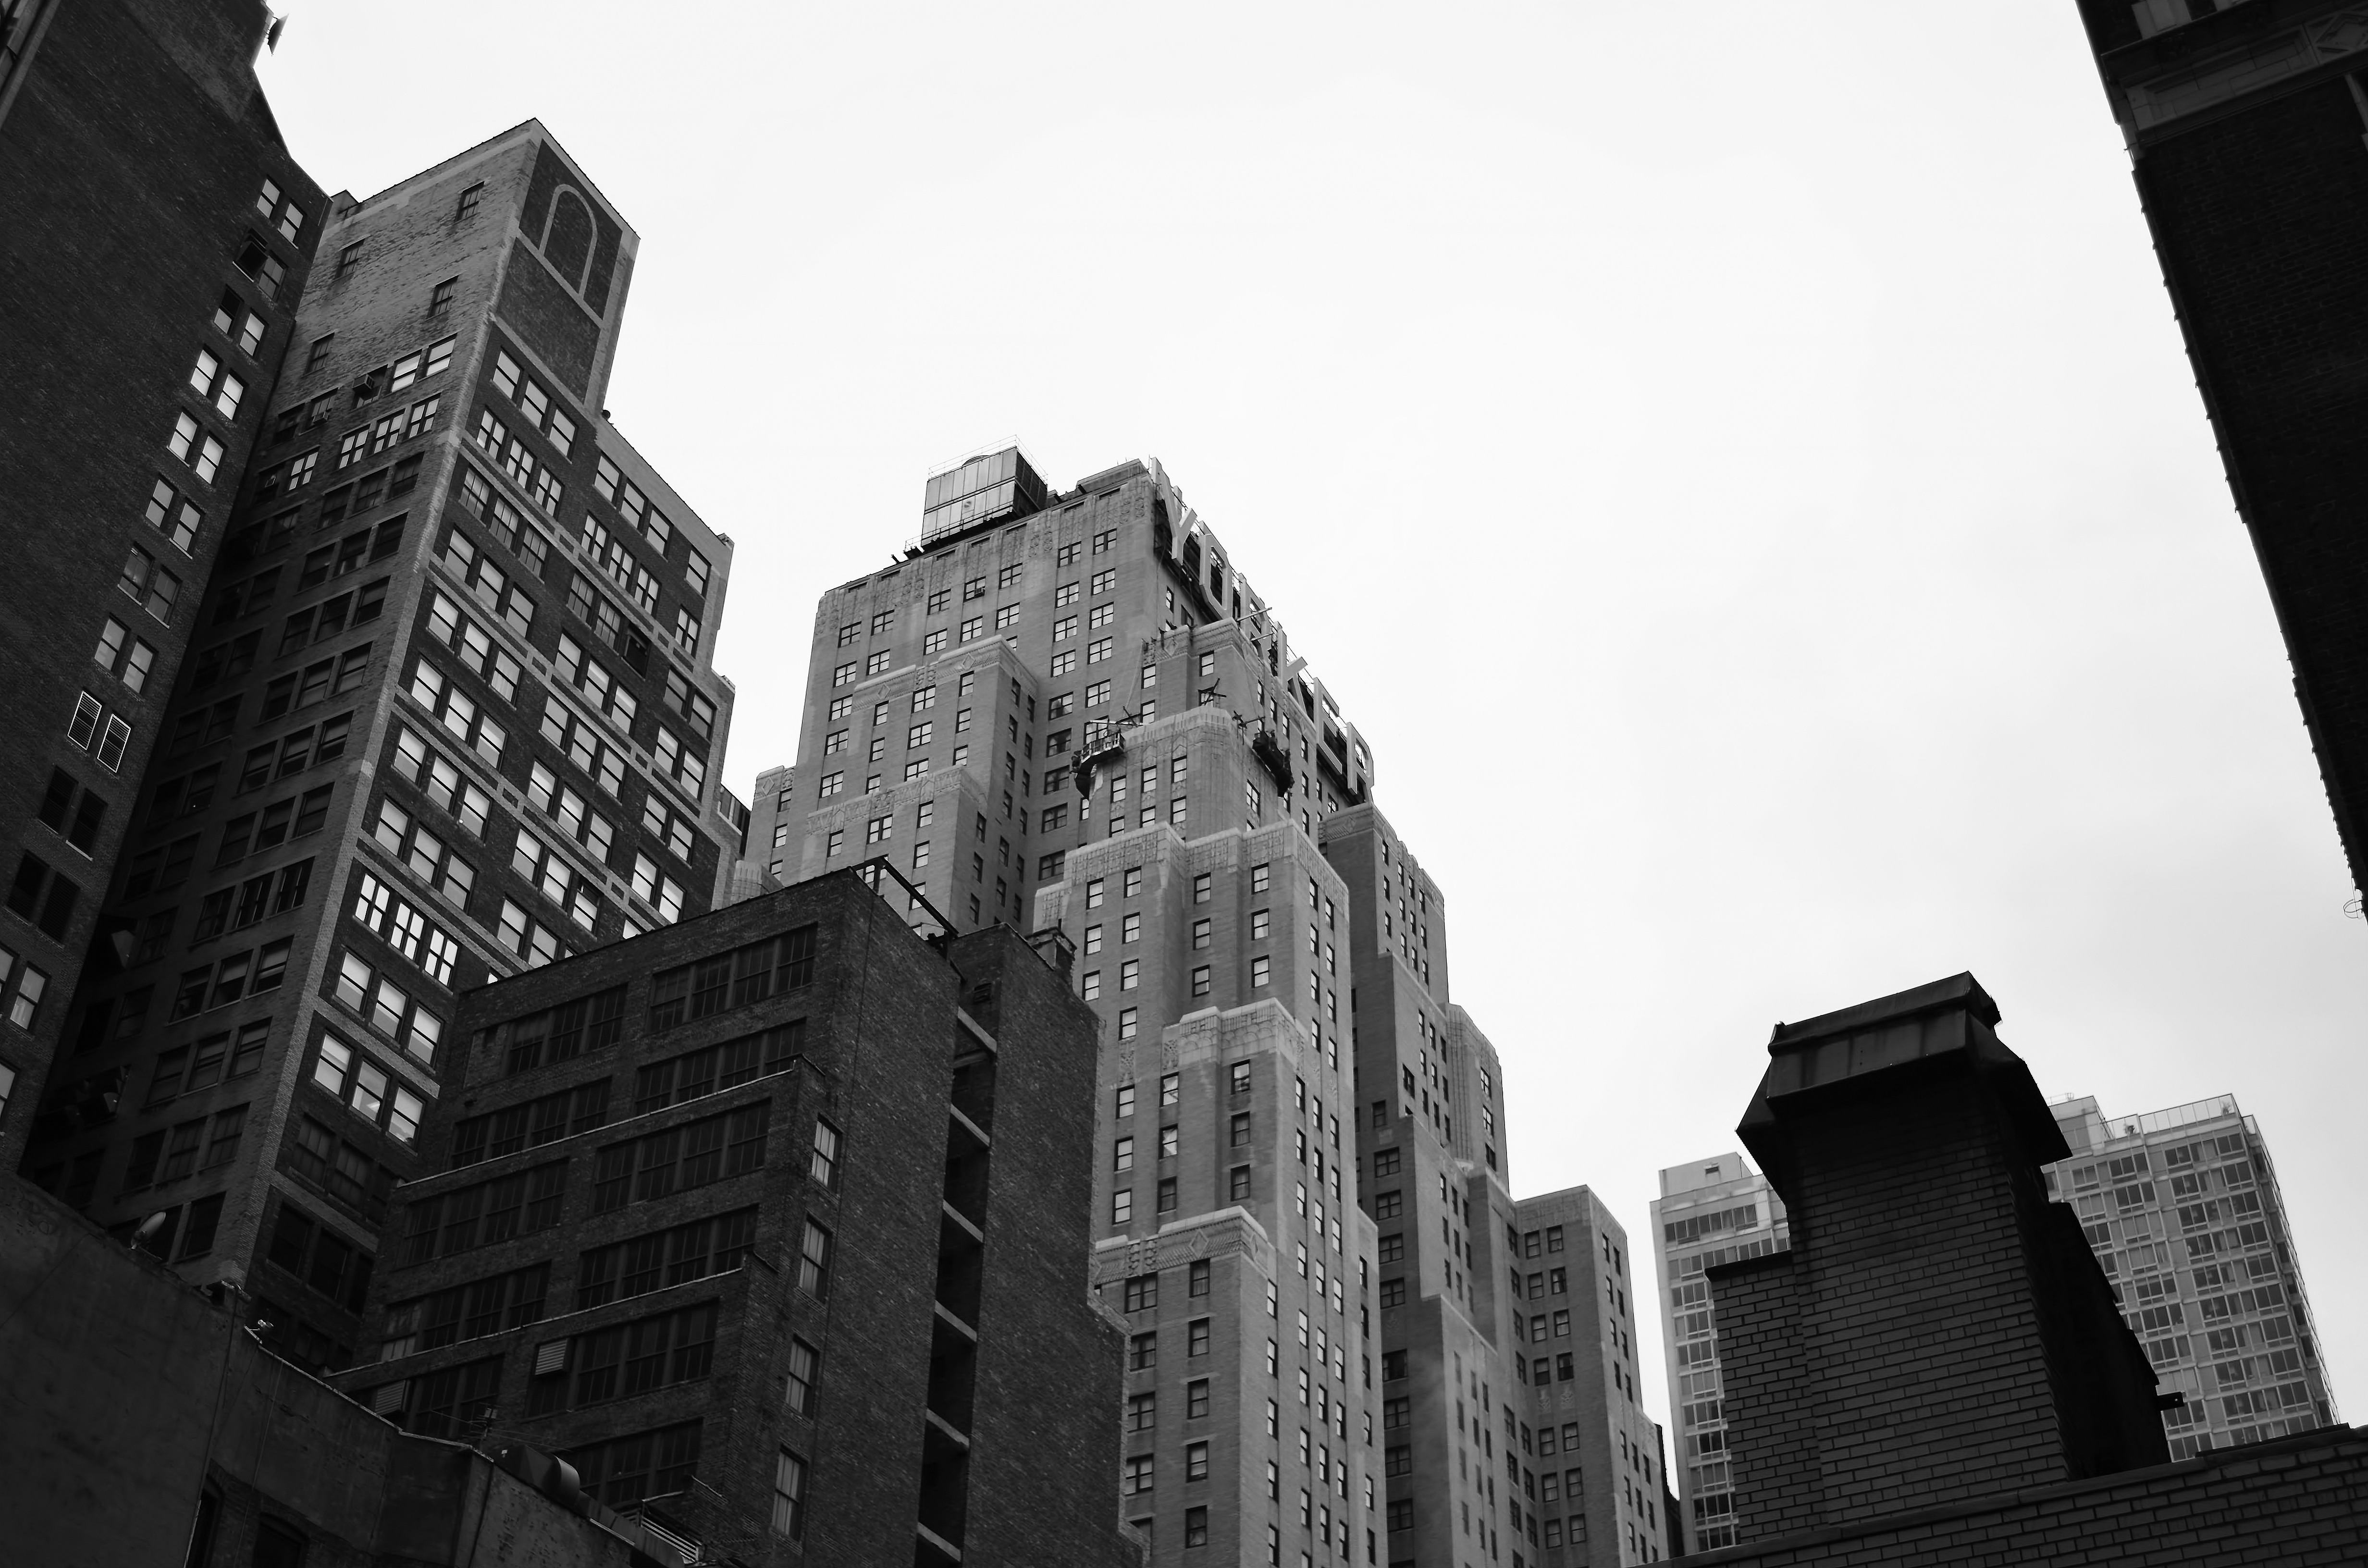
black and white, architecture, road, white, skyline, street, building, city, skyscraper, new york, manhattan, cityscape, downtown, tower, landmark, facade, black, monochrome, tower block, shape, metropolis, urban area, monochrome photography, human settlement